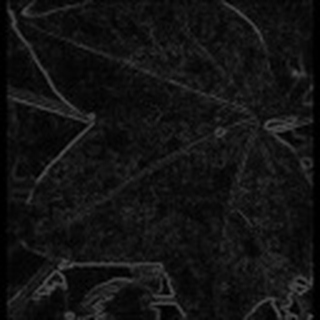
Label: cotton_powdery_mildew